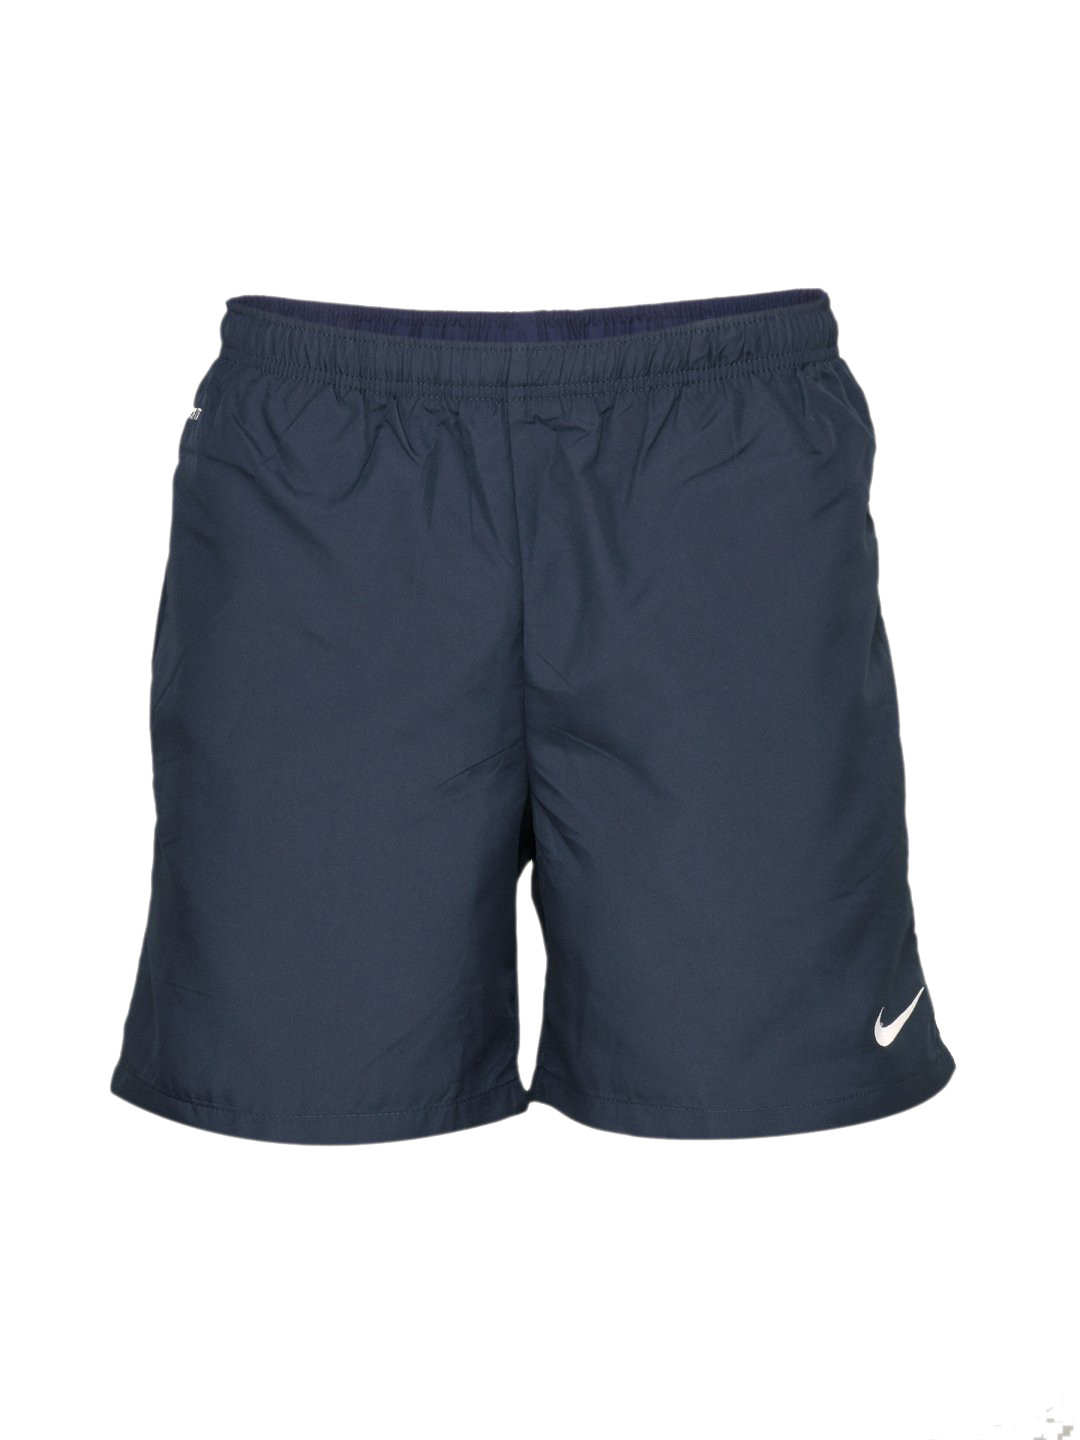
Nike Men's Football Navy Blue Short
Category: Apparel / Bottomwear / Shorts
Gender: Men
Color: Navy Blue
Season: Summer 2011
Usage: Sports